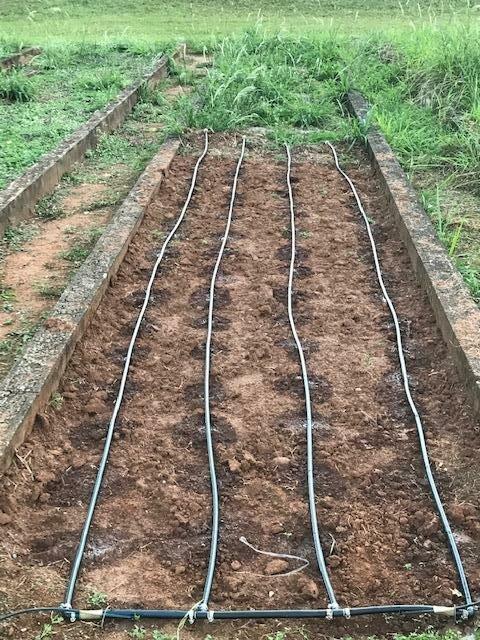
Mfumo wa umwagiliaji wa matone uliowekwa kwenye kitana cha bustani kilichoandaliwa kwa mistari minne ya bomba nyeupe na la rangi ya fedha ikiwekwa sambamba kwenye udongo uliotayarishwa kwa kilimo. Mabomba haya yameunganishwa kwenye bomba moja kubwa la rangi nyeusi.